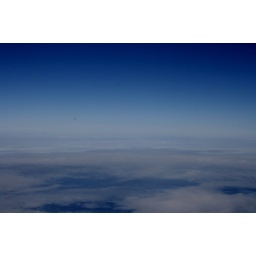
- Bruce Springsteen. I took this whilst on the plane flying to Mellorca, it was around 9am.